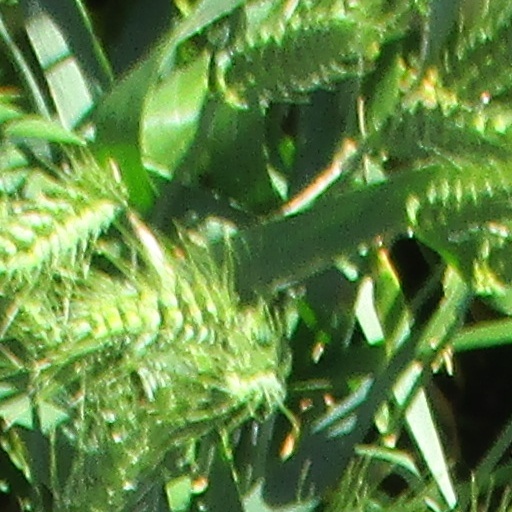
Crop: wheat